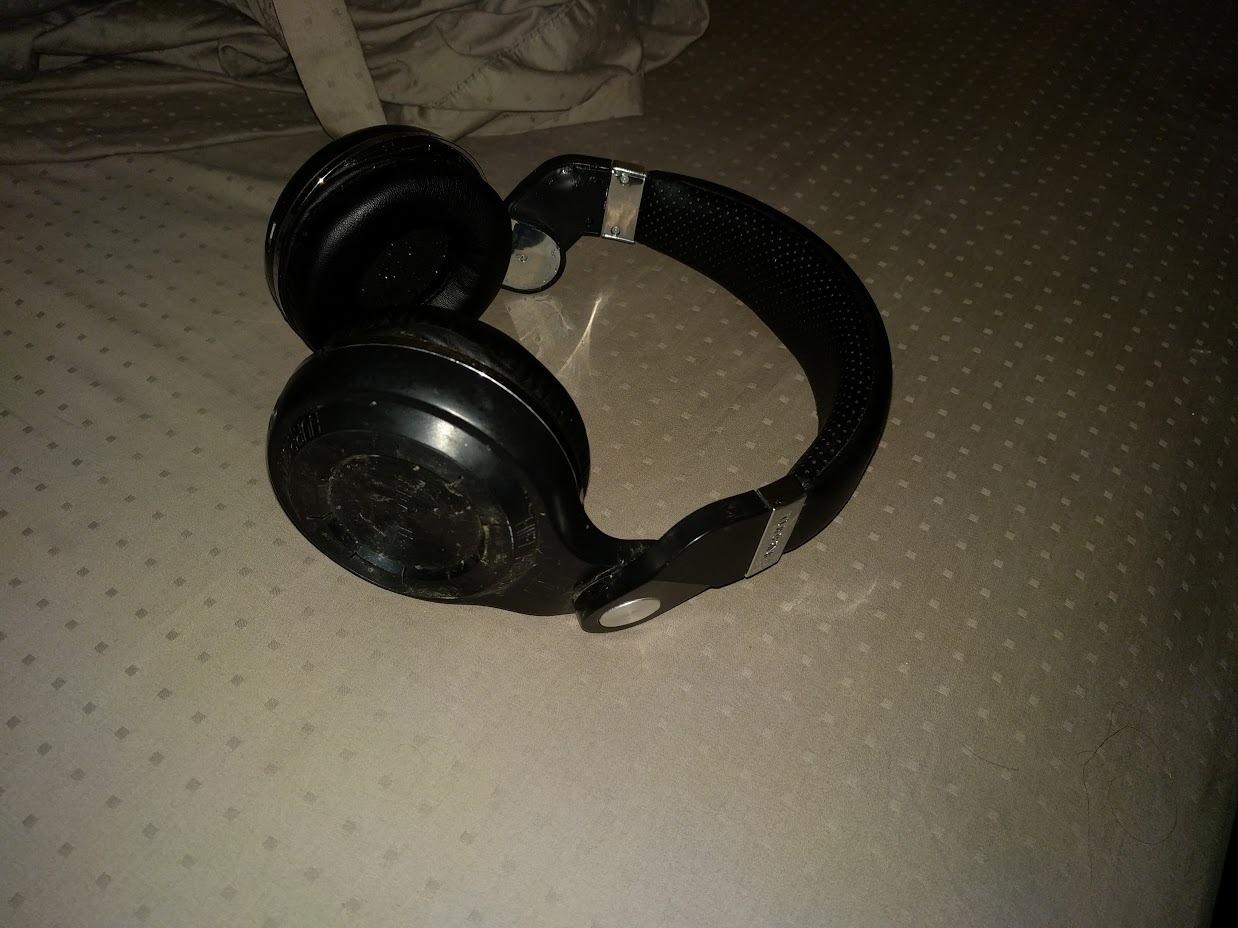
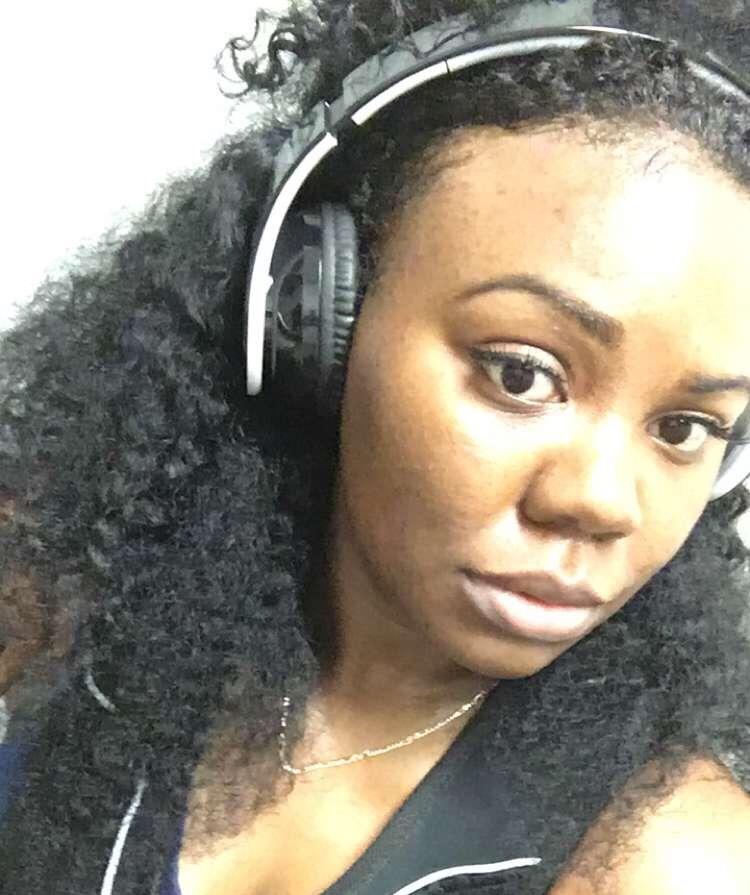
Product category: headphones
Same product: no